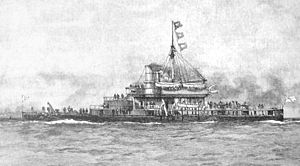
Kystpanserskib / Lande og skibe
Kystpanserskibe var krigsskibe, der var beregnet til tjeneste i kystnære farvande. Lige som de søgående panserskibe var de beskyttet af panser, men de adskilte sig ved at have lavere rækkevidde og fart. Denne prioritering betød, at man med et lille deplacement kunne få skibe med stor slagkraft og god beskyttelse. De var typisk mindre end de søgående panserskibe og havde deplacementer fra 1.000 til 8.000 tons.